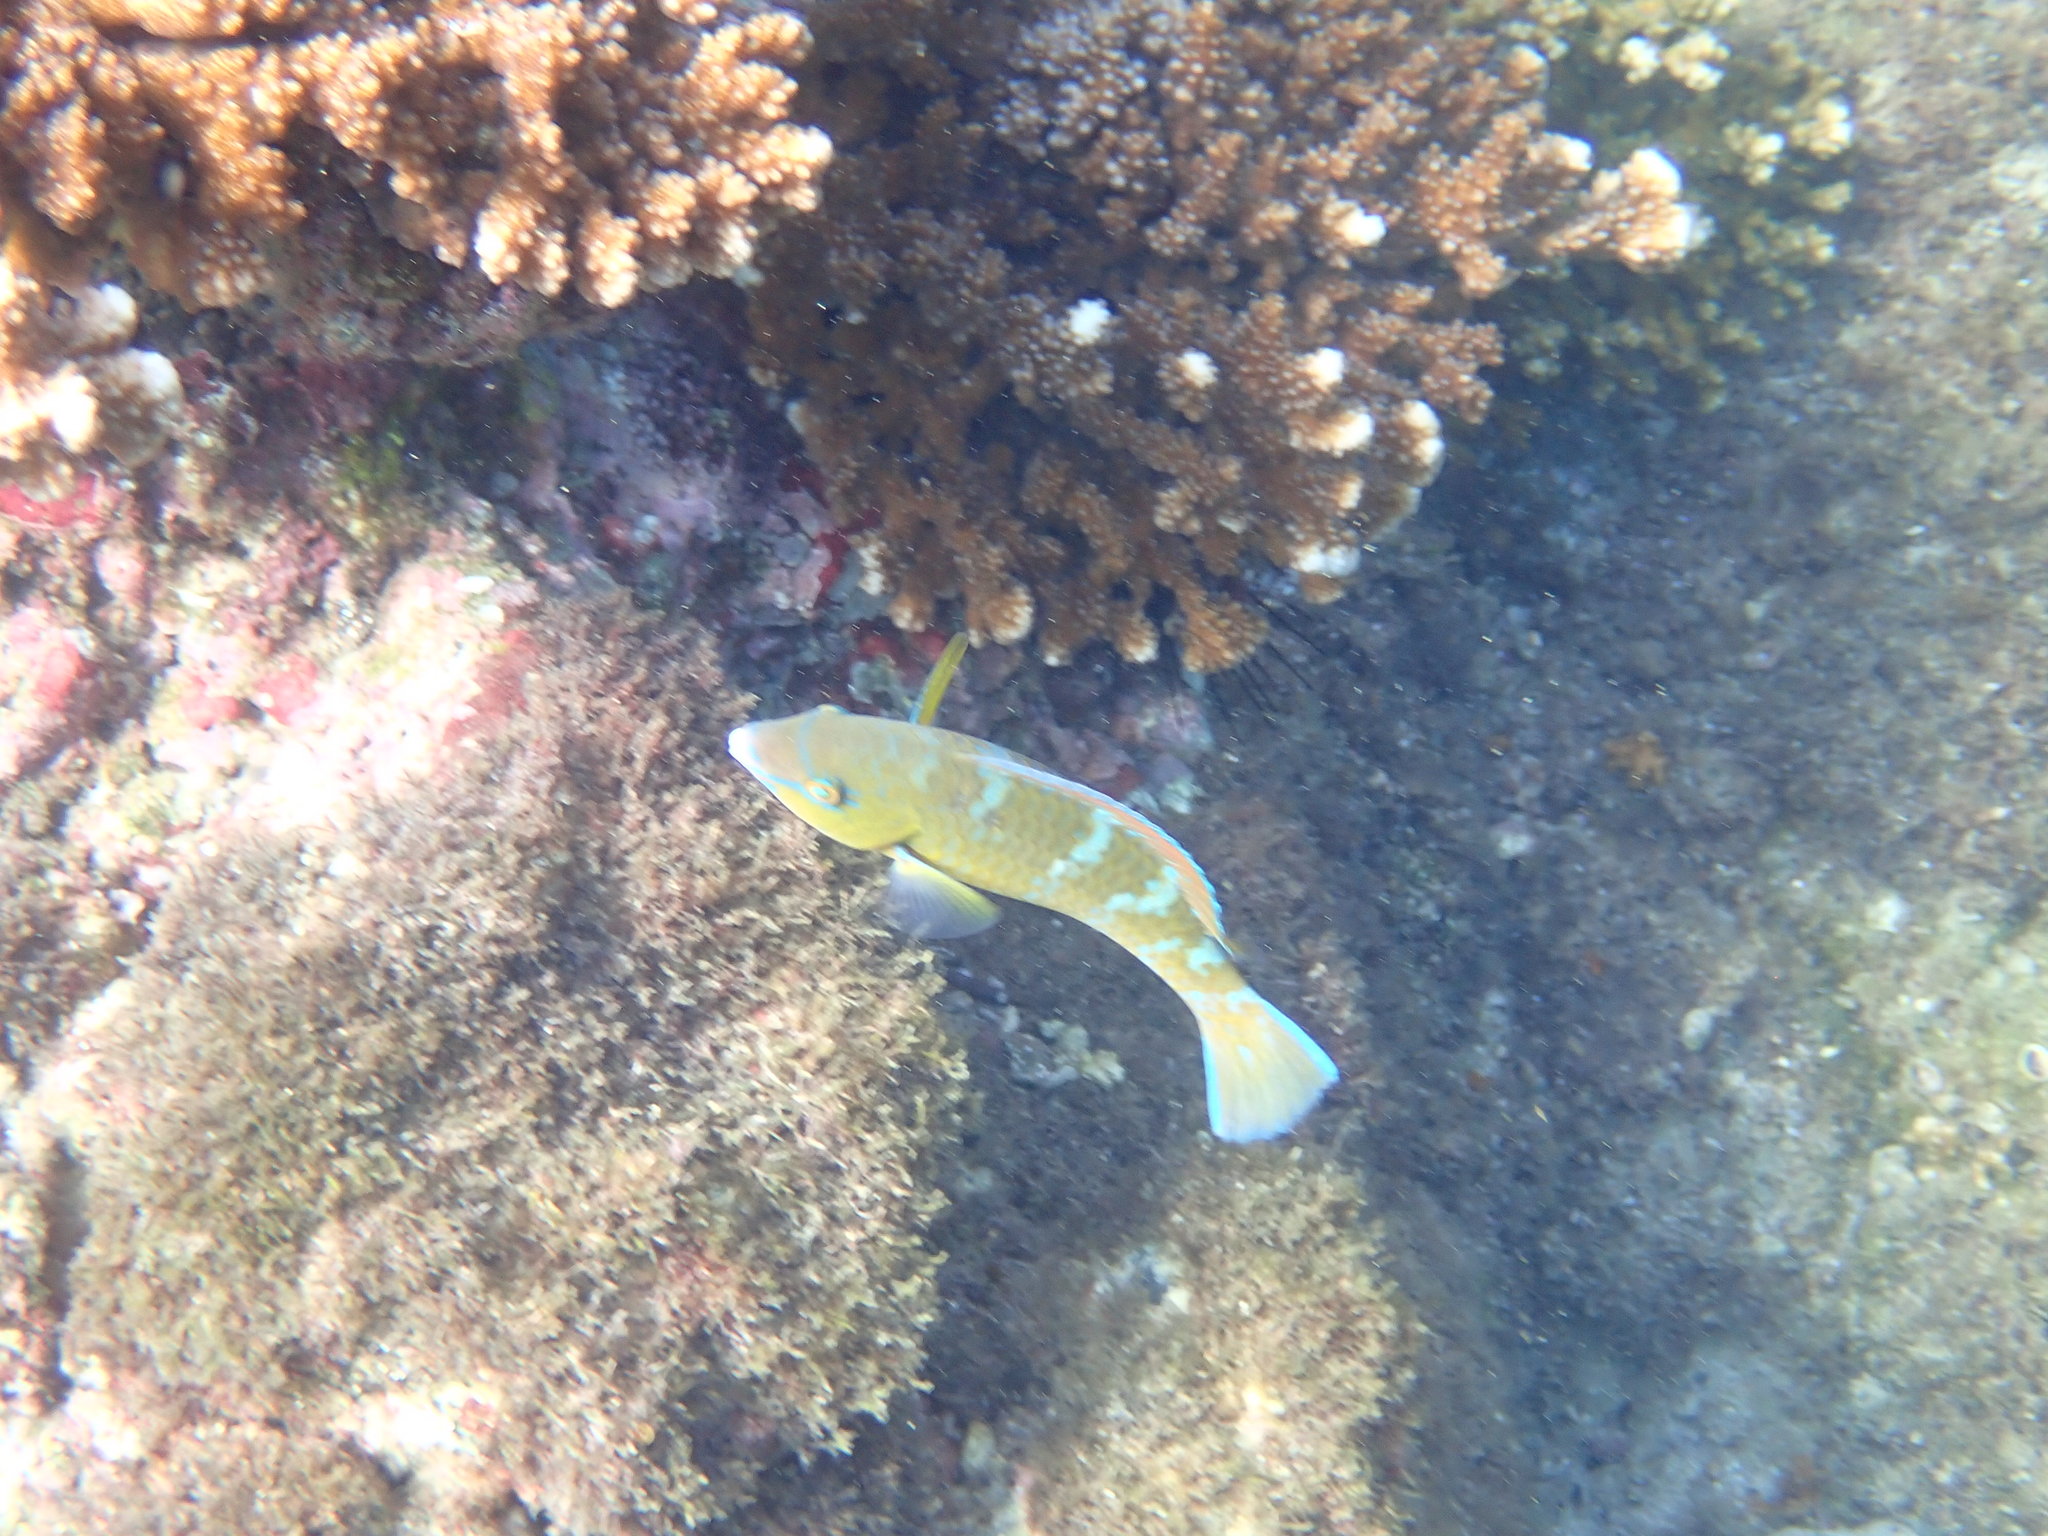
Scarus ghobban (Blue-barred Parrotfish)